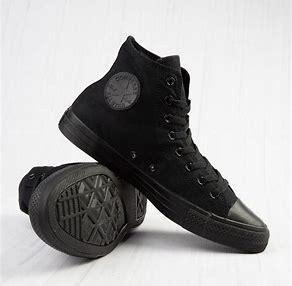
Brand: Converse
Model: Chuck Taylor All Star Hi